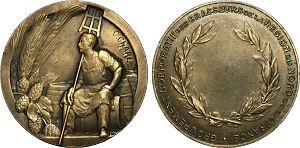
La bière est une boisson alcoolisée obtenue par fermentation alcoolique d'un moût de produits végétaux amylacés tels que l'orge, le maïs, le riz, la banane, le manioc... Ce moût est obtenu à l'issue d'une étape importante de la fabrication de la bière, le brassage, opération à l'origine des vocables brasseur et brasserie. C'est la plus ancienne boisson alcoolisée connue au monde et la boisson la plus consommée après l'eau et le thé.